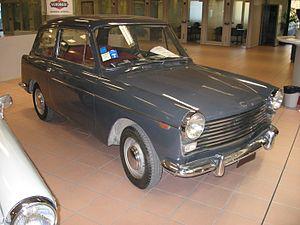
La marque italienne Innocenti était, à l'origine, une société travaillant dans la métallurgie, avant de devenir constructeur des scooters Lambretta.
L'Austin A40 est une automobile fabriquée par British Motor Corporation entre 1958 et 1967.